Islamic–Jewish relations

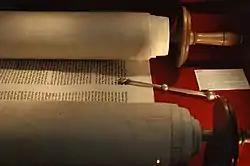
A "Sefer Torah" opened for liturgical use in a synagogue service

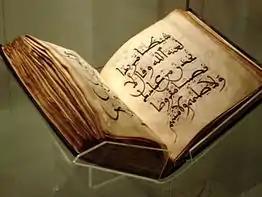
11th-century North African Quran in the British Museum

There are many common aspects between Islam and Judaism. As Islam developed it gradually became the major religion closest to Judaism, both of them being strictly Monotheist religious traditions originating in a Semitic Middle Eastern culture. As opposed to Christianity, which originated from interaction between ancient Greek and Hebrew cultures, Islam is similar to Judaism in its fundamental religious outlook, structure, jurisprudence and practice. Because of this, many Jewish scholars like Maimonides viewed Islam as non-idolatrous (and therefore permitted to be practiced by non-Jews), albeit other Jewish scholars considered Islam a form of idolatry for various reasons.